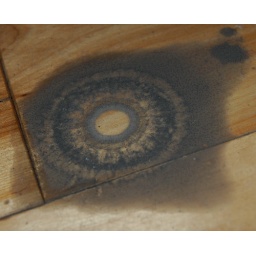
Created by water coming off my dirty wet bike.